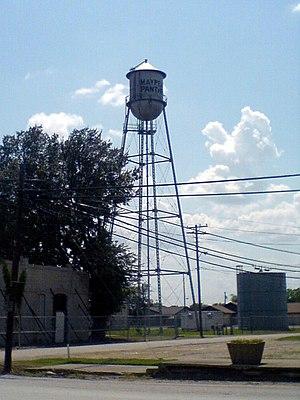
La ville de Maypearl est située dans le comté d’Ellis, dans l’État du Texas, aux États-Unis. Sa population s’élevait à 934 habitants lors du recensement de 2010, estimée à 1 033 habitants en 2017.